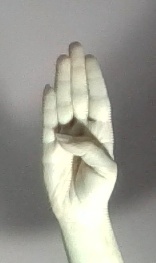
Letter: kaaf